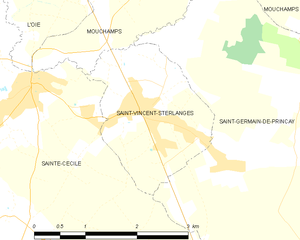
Carte des communes françaises Saint-Vincent-Sterlanges